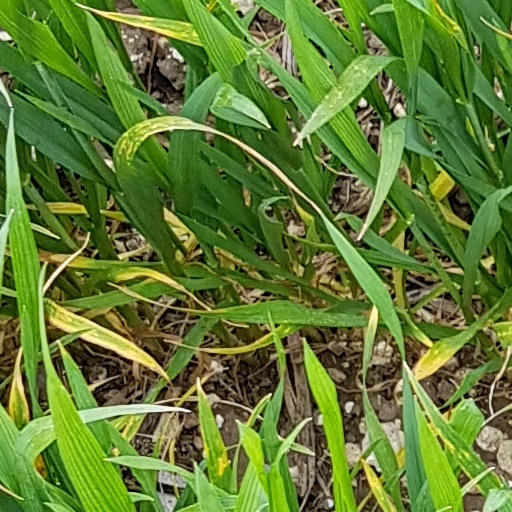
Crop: wheat